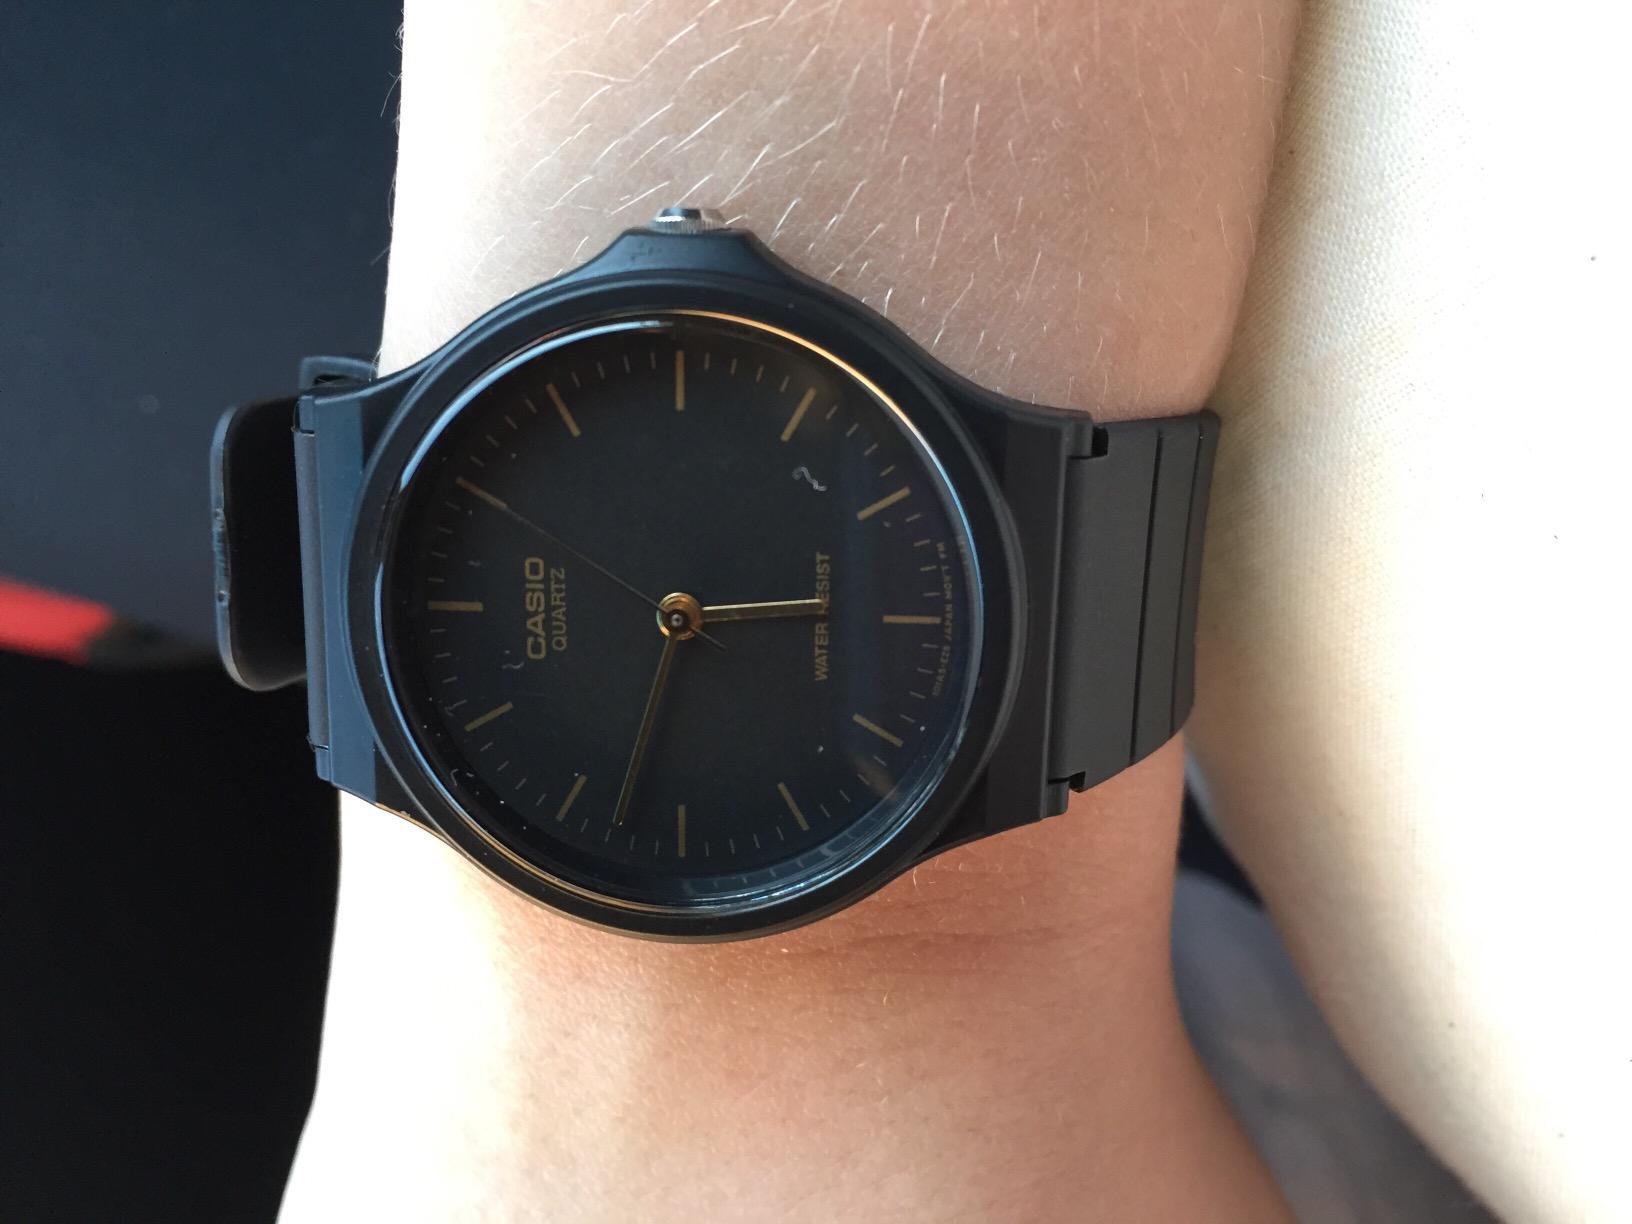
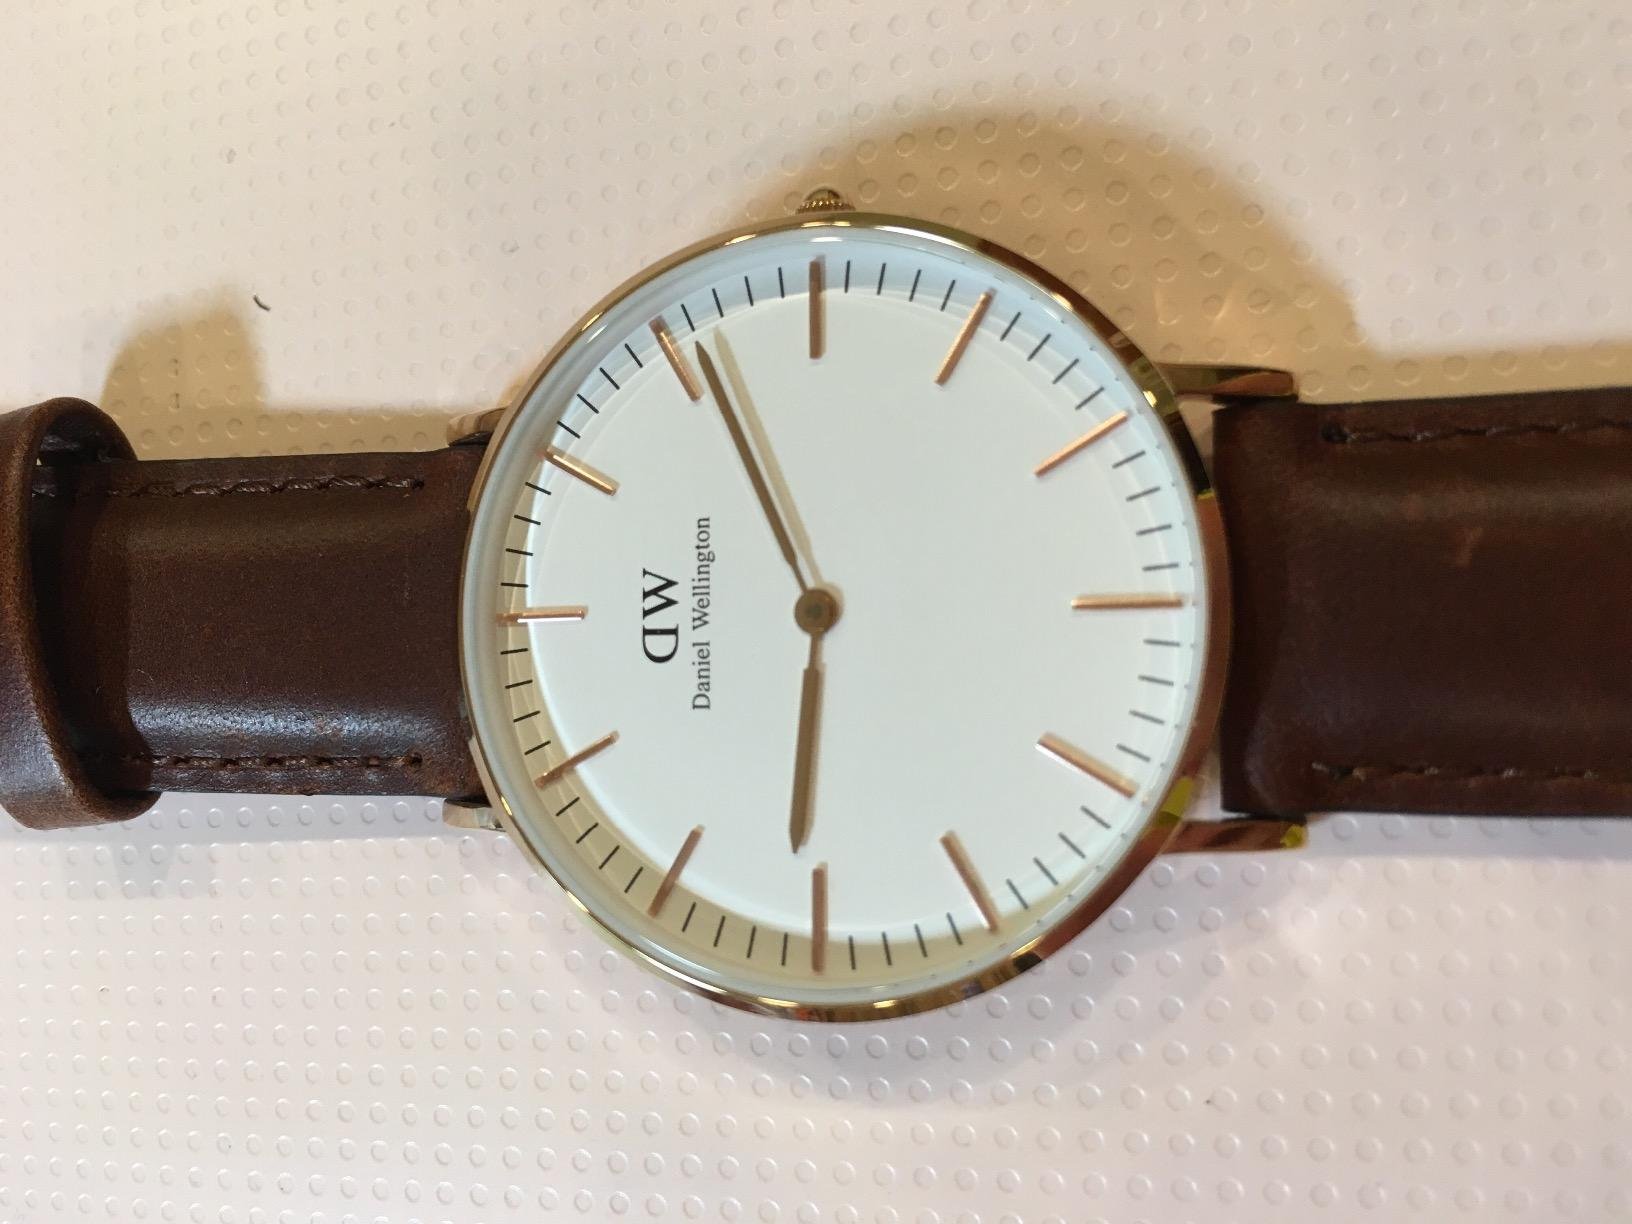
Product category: accessories_watch
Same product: no